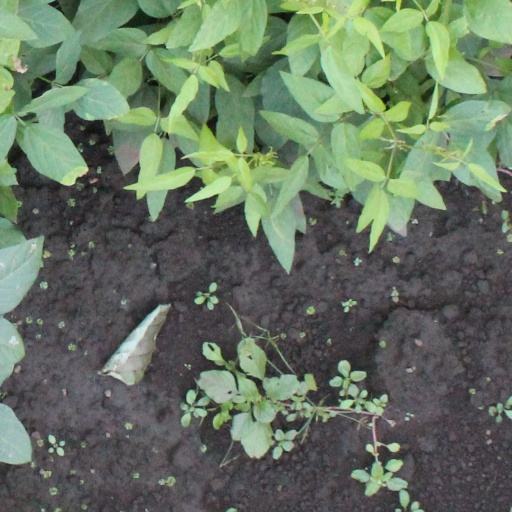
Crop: soybean